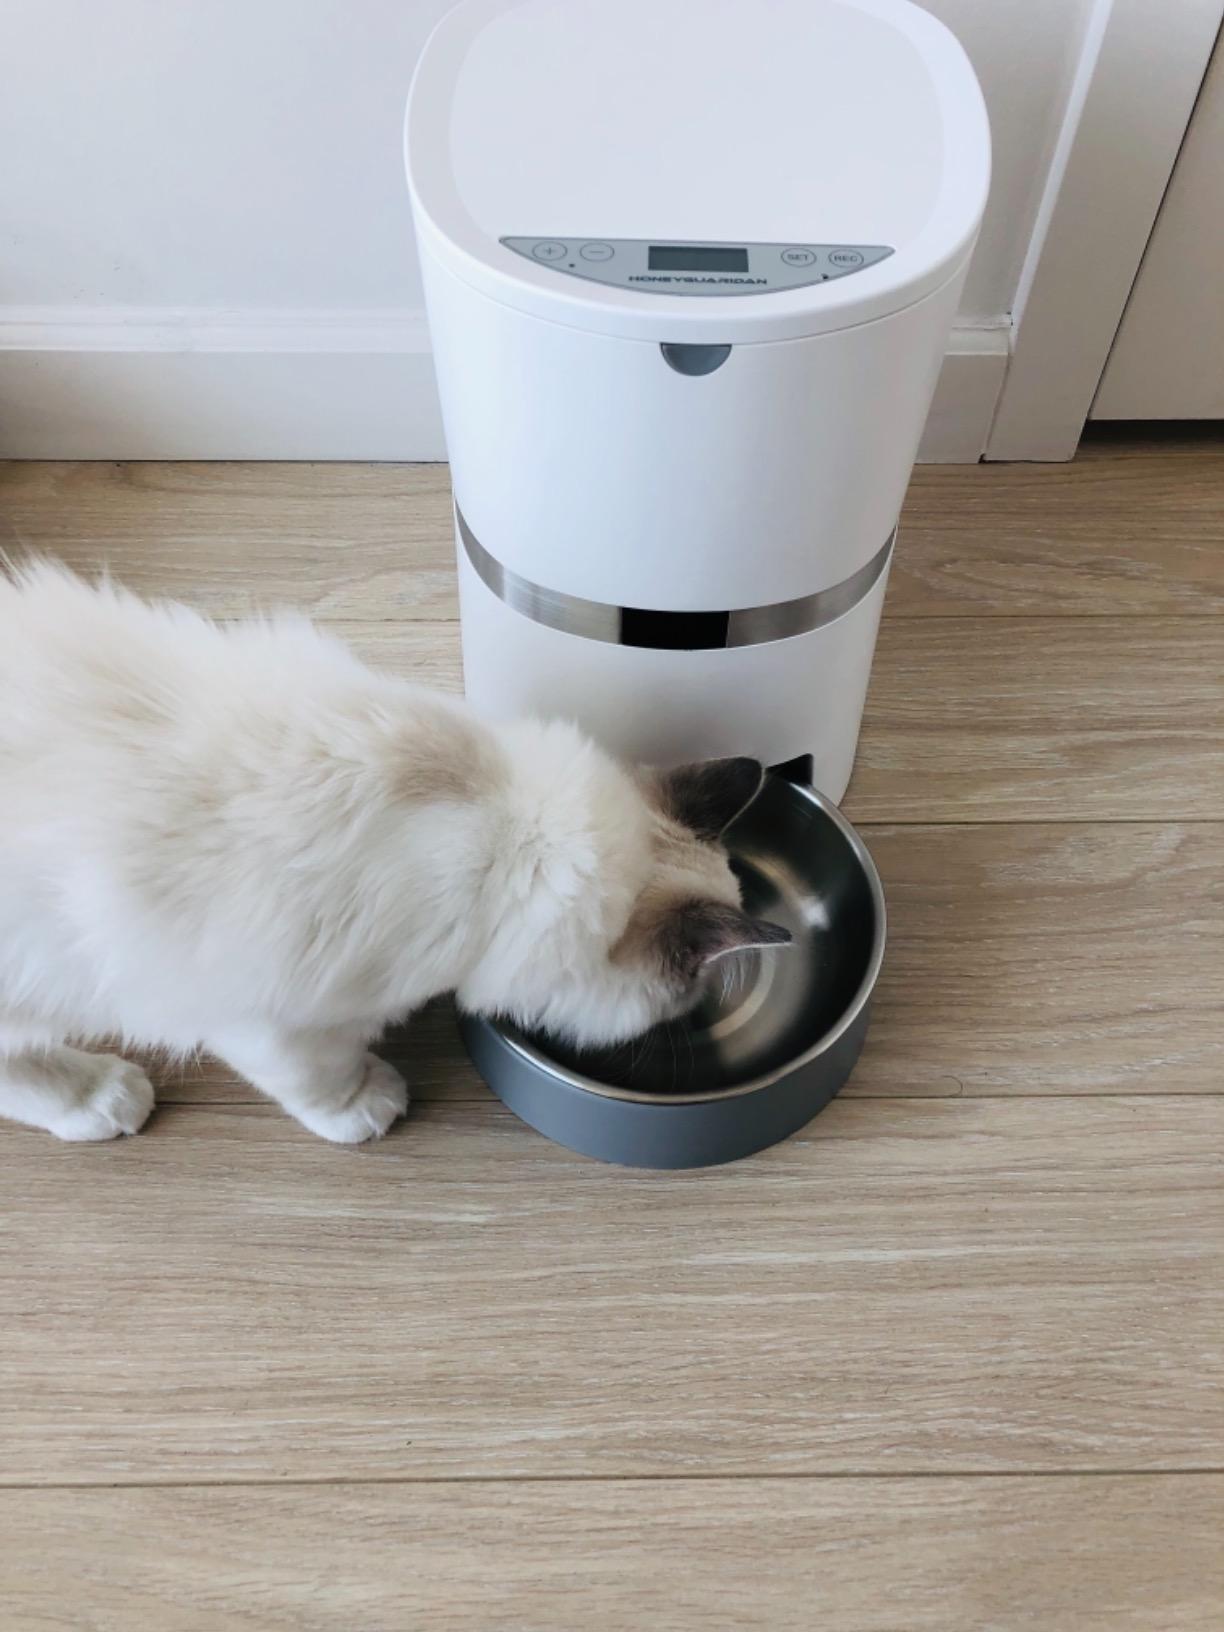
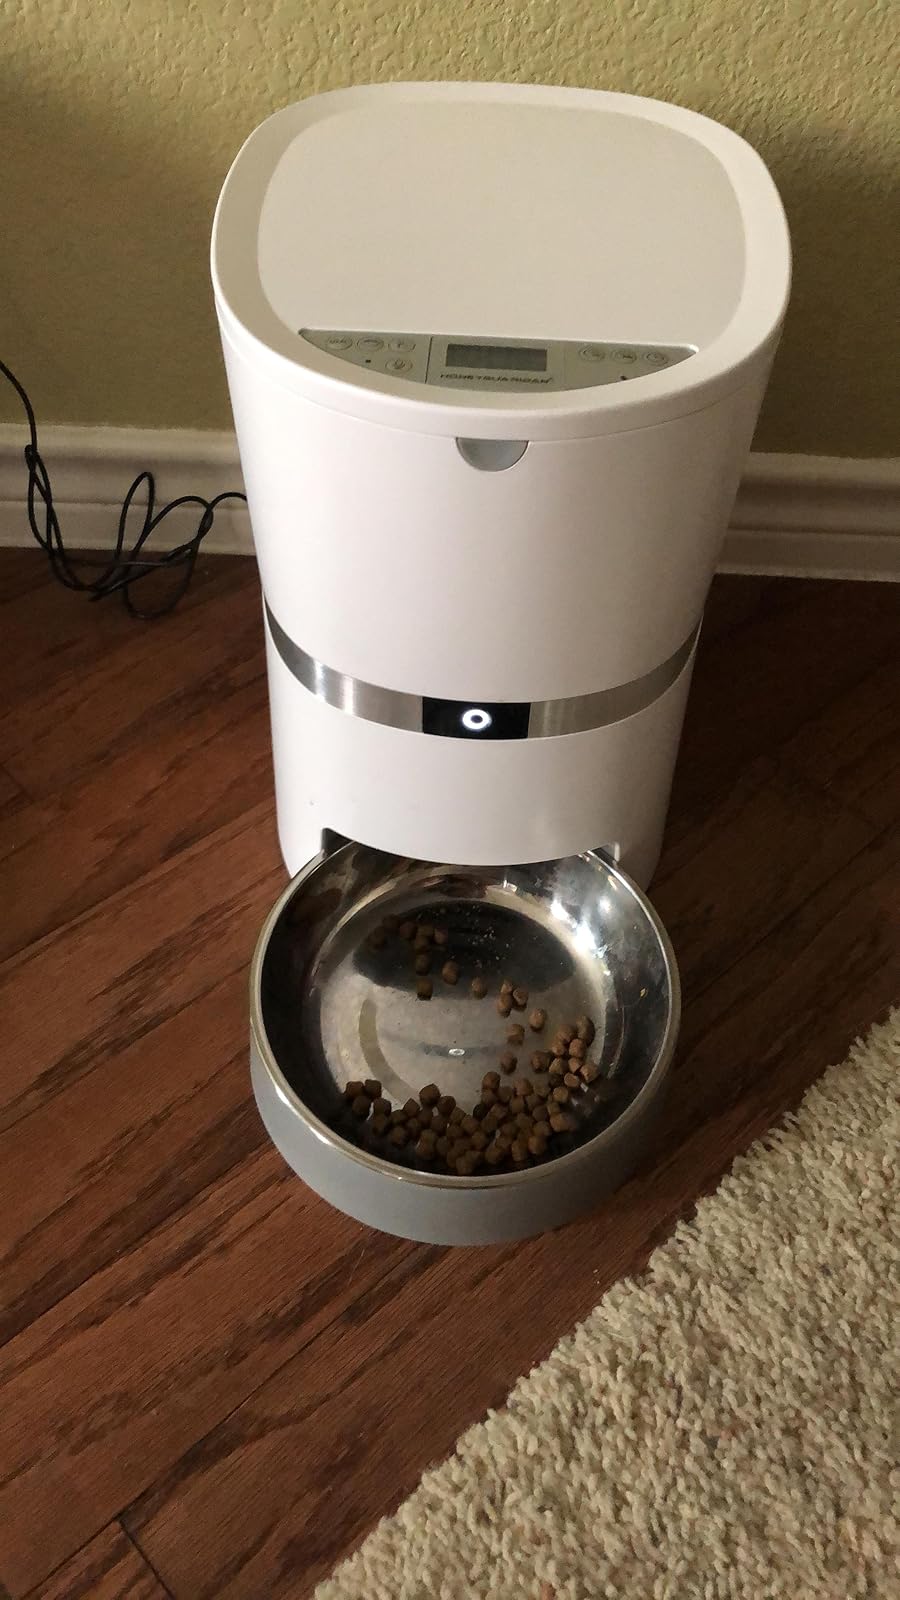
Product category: items_feeder
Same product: yes